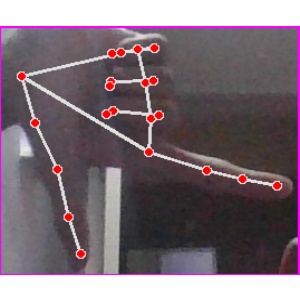
अक्षर: ख